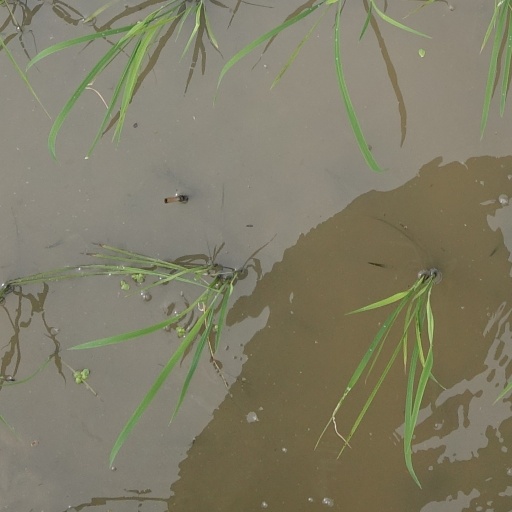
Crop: rice